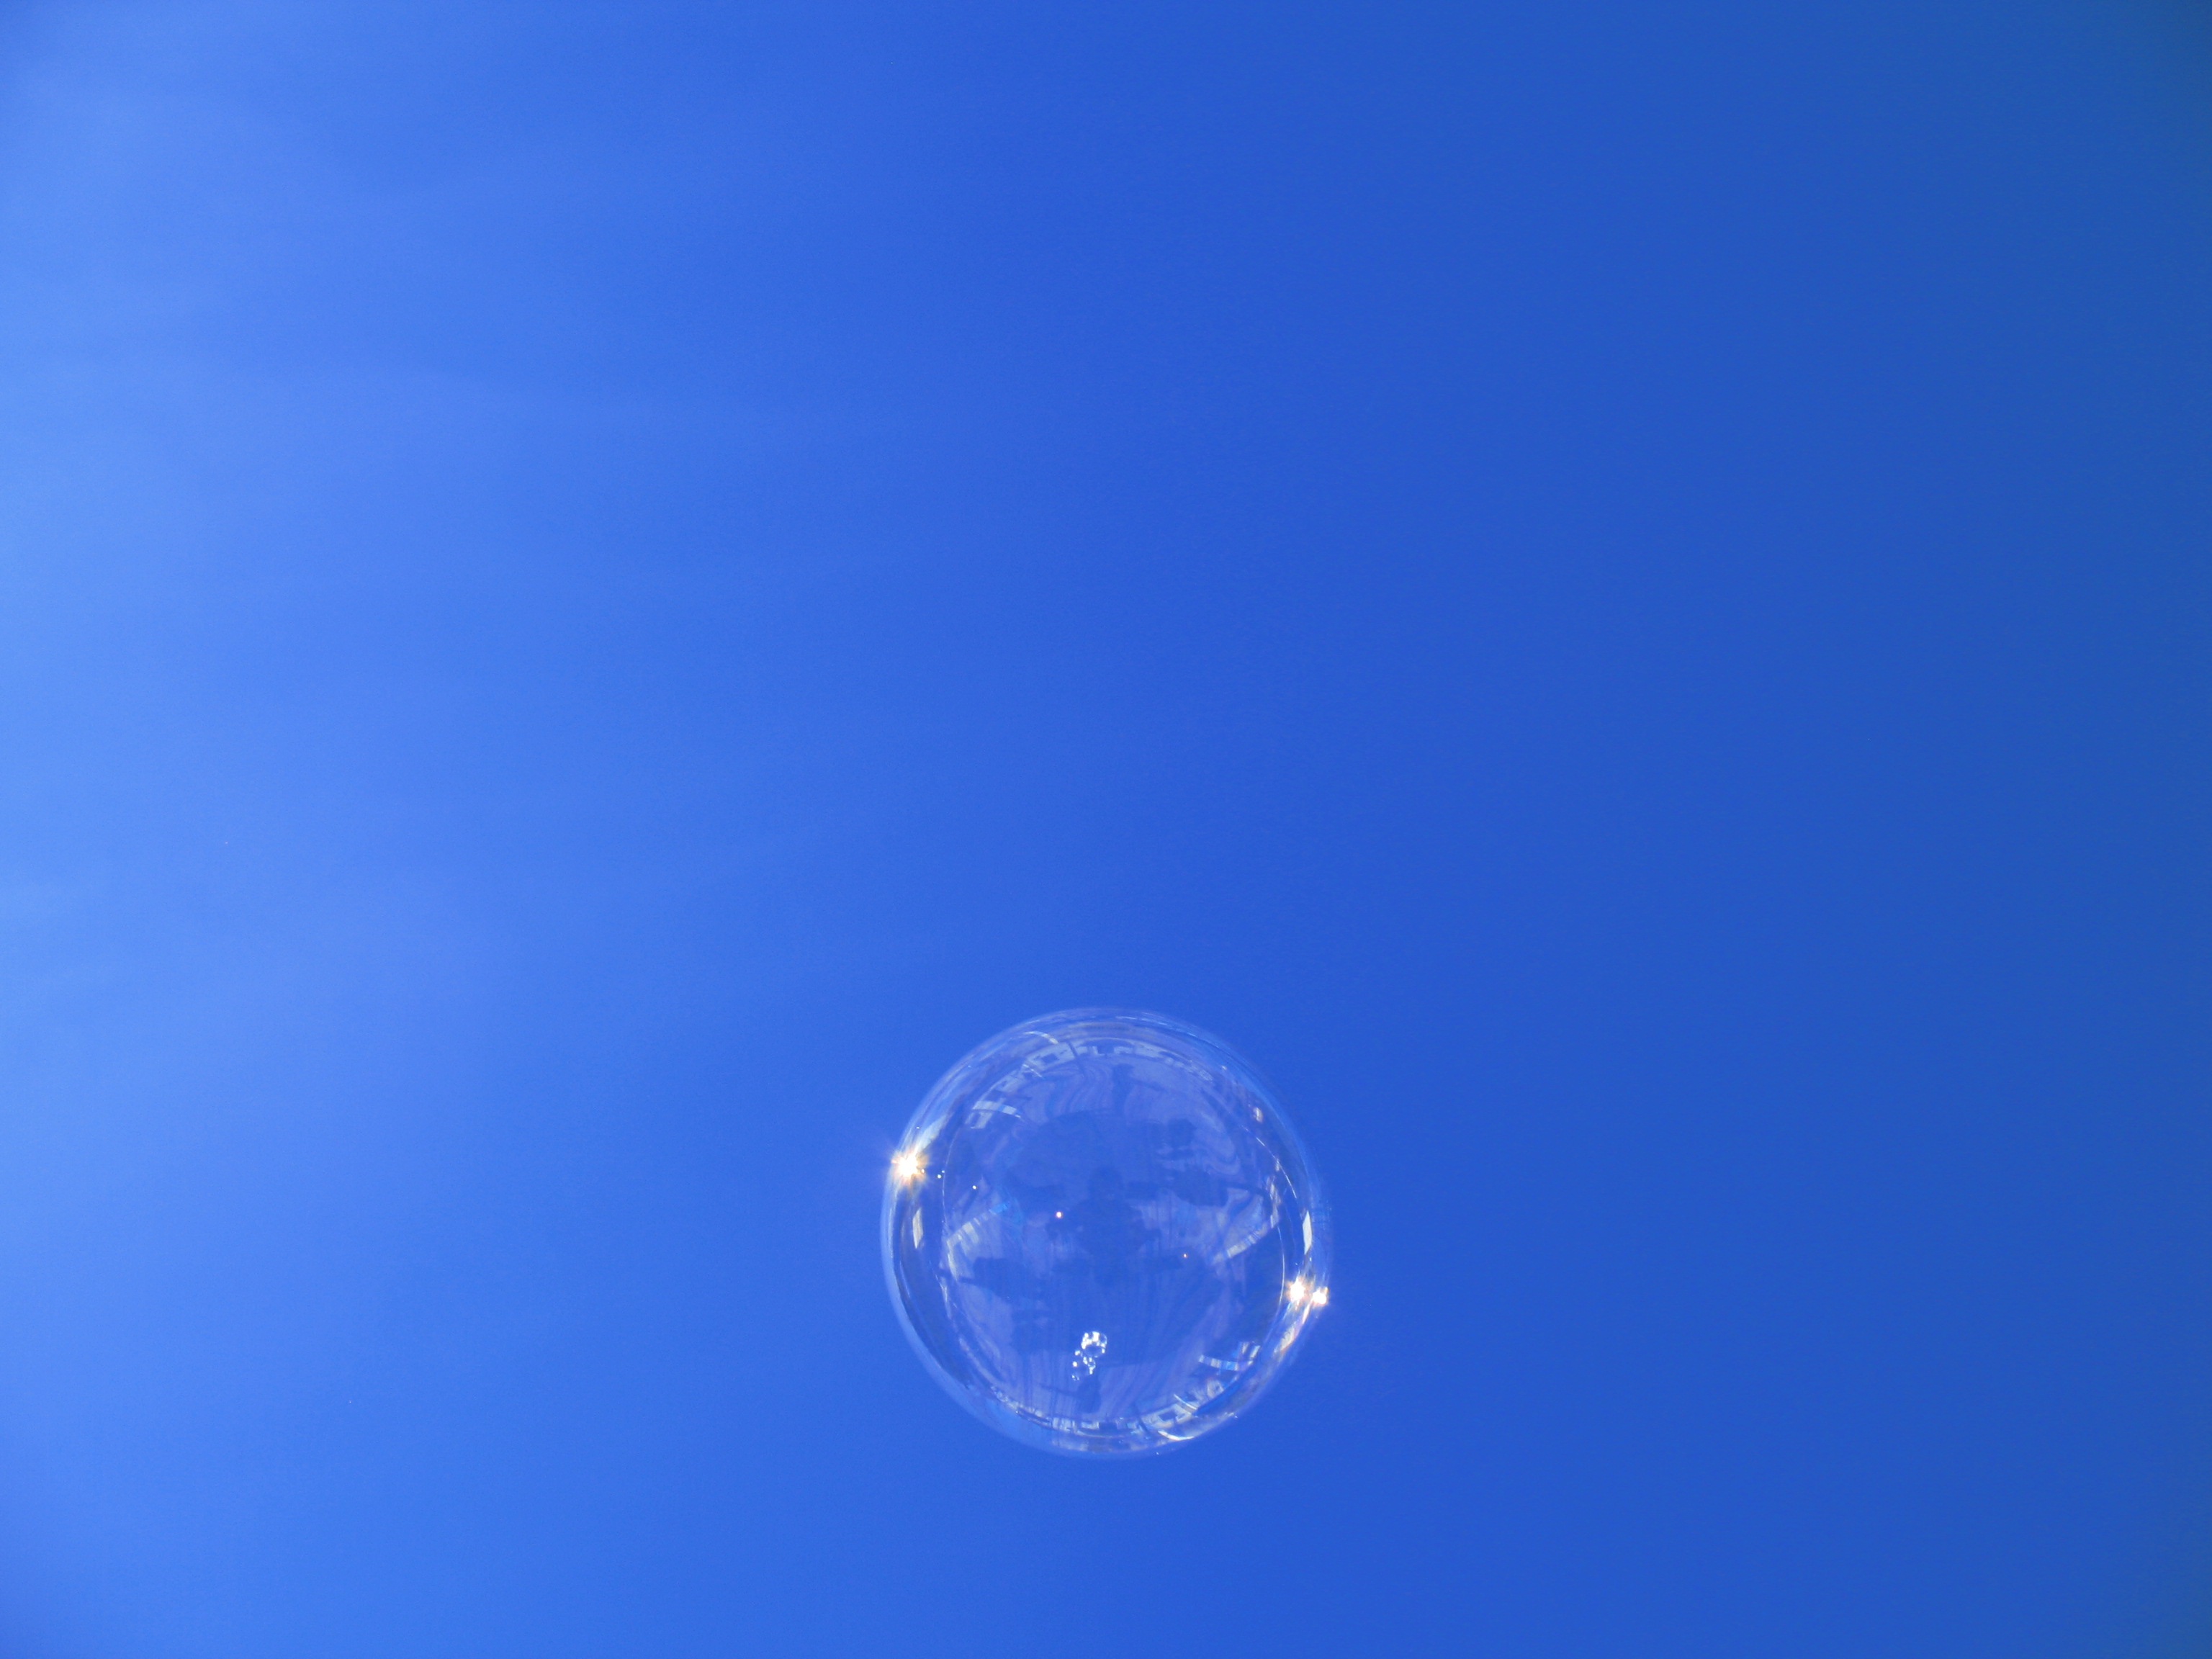
sky, atmosphere, reflection, blue, bubble, circle, earth, atmosphere of earth